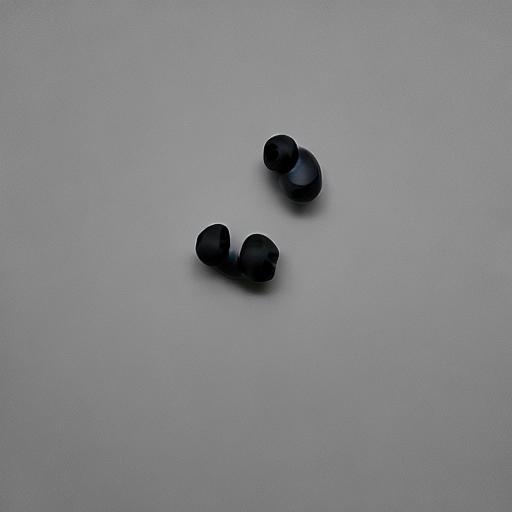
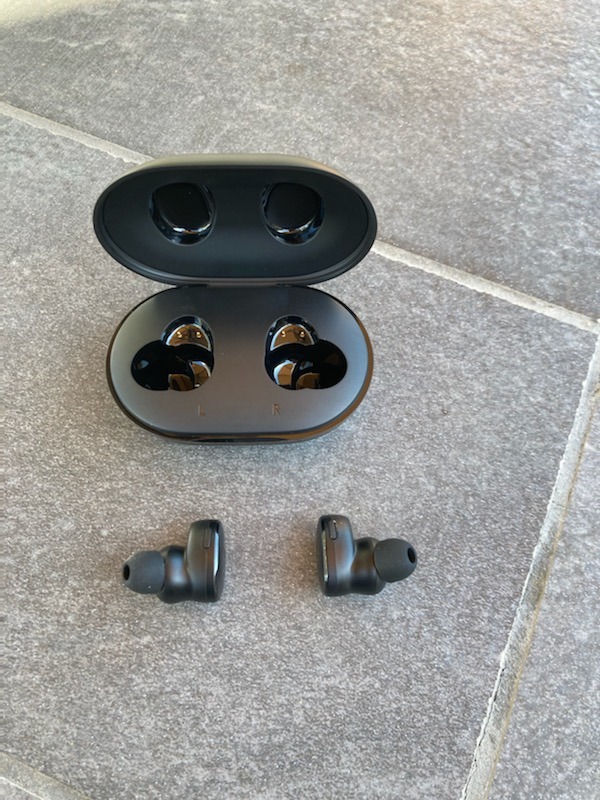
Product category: earbuds
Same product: no